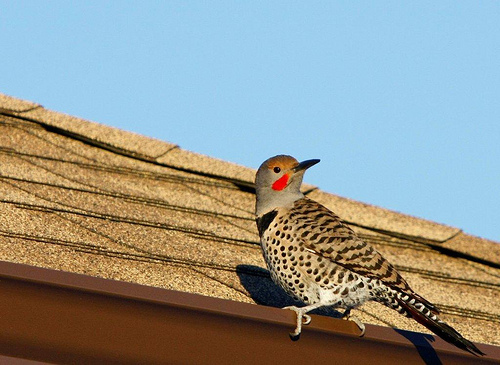
this bird has a speckled belly, breast, and sides with a gray head with a splash of red malar stripe.
a medium sized bird with a grey neck, and a bill that curves downwards
this unique, medium sized avian has bright red spots on its gray face, a brown cap atop its head, striped black and brown wings and a speckled black and brown body.
small headed bird with an average size beat. colors range from red to blue with a lot of brown on the body.
this colorful bird has a red and yellow head white throat and speckled body.
this bird has a bright red malar strip on a gray face, with a brown and black ladder back design and spots on its belly.
this bird has wings that are spotted and has an red cheek patch
this bird has a red cheek patch with small black bill and brown breast.
this bird has a grey crown, yellow and black primaries, and a yellow and black belly.
this bird has a spotted body, a gray and red head, short legs, a long tail, and a long pointy beak.
Species: Northern Flicker